Rufina Vigil

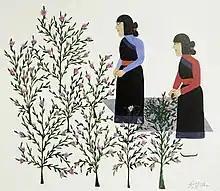
"Women Gathering Guaco", 1935, figurative painting by Rufina Vigil.

Rufina Vigil, also called Sah Wa, was an Puebloan-American painter from the Tesuque Pueblo tribe, part of the Eight Northern Pueblos. Active in the 1930s, she studied under Dorothy Dunn at the Santa Fe Indian School. At one time she worked as a drafter in Los Alamos, New Mexico. Vigil's paintings depict Tesuque life, including women gathering guaco and firing pottery. Her 1936 painting "Mass at Fiesta" is one of the earliest depictions of Catholic Church rituals by an indigenous North American painter.